Dents du Midi

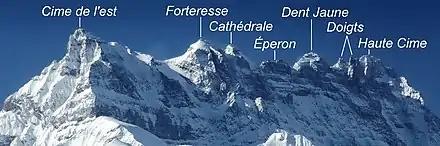
The Dents du Midi seen from Aigle, to the north, with the names of the summits.

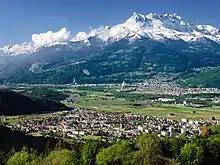
The Dents du Midi from Corbeyrier, to the north.

The Dents du Midi are situated on the border between the communes of Val-d'Illiez and Evionnaz. The north face rises above the Val d'Illiez while the south face overlooks the , an artificial reservoir. The ridge of the chain is situated at an altitude varying between ; it is visible from Montreux, to the north, as well as from the whole of the Rhône plain of the . The Dents du Midi are oriented along an axis running from north-east to south-east over a length of .